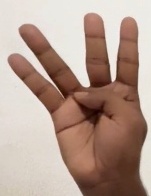
ASL sign: 4